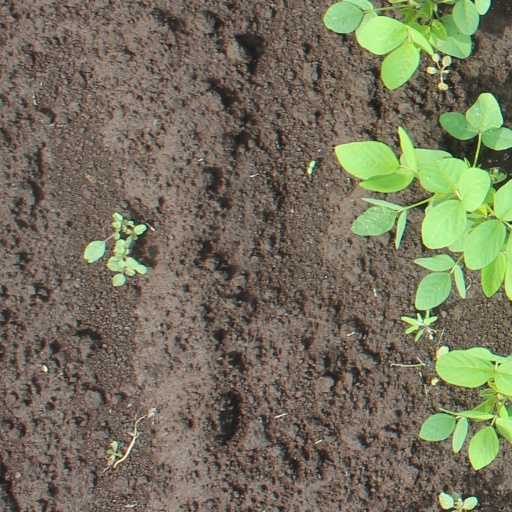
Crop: soybean